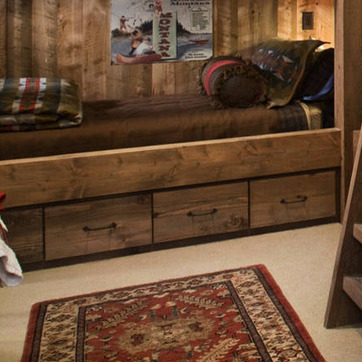
Material: wood